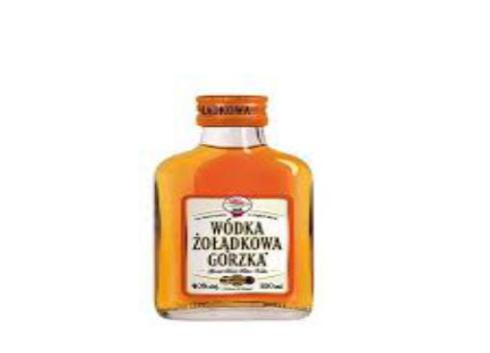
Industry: Food